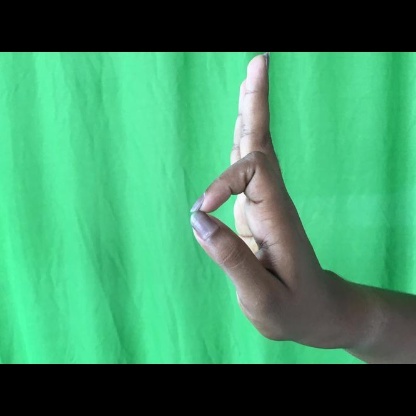
Mudra: Aralam